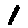
Label: 1